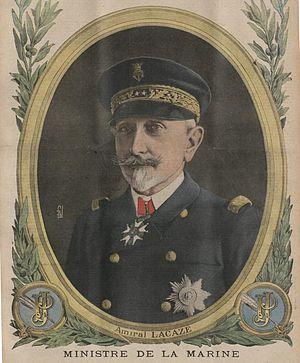
Amiral Lucien Lacaze, ministre de la marine française en 1916.
Lucien Marie Jean Lacaze, né le 22 juin 1860 à Pierrefonds et mort à Paris le 23 mars 1955, est un amiral et homme politique français.